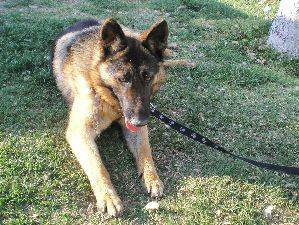
Label: dog